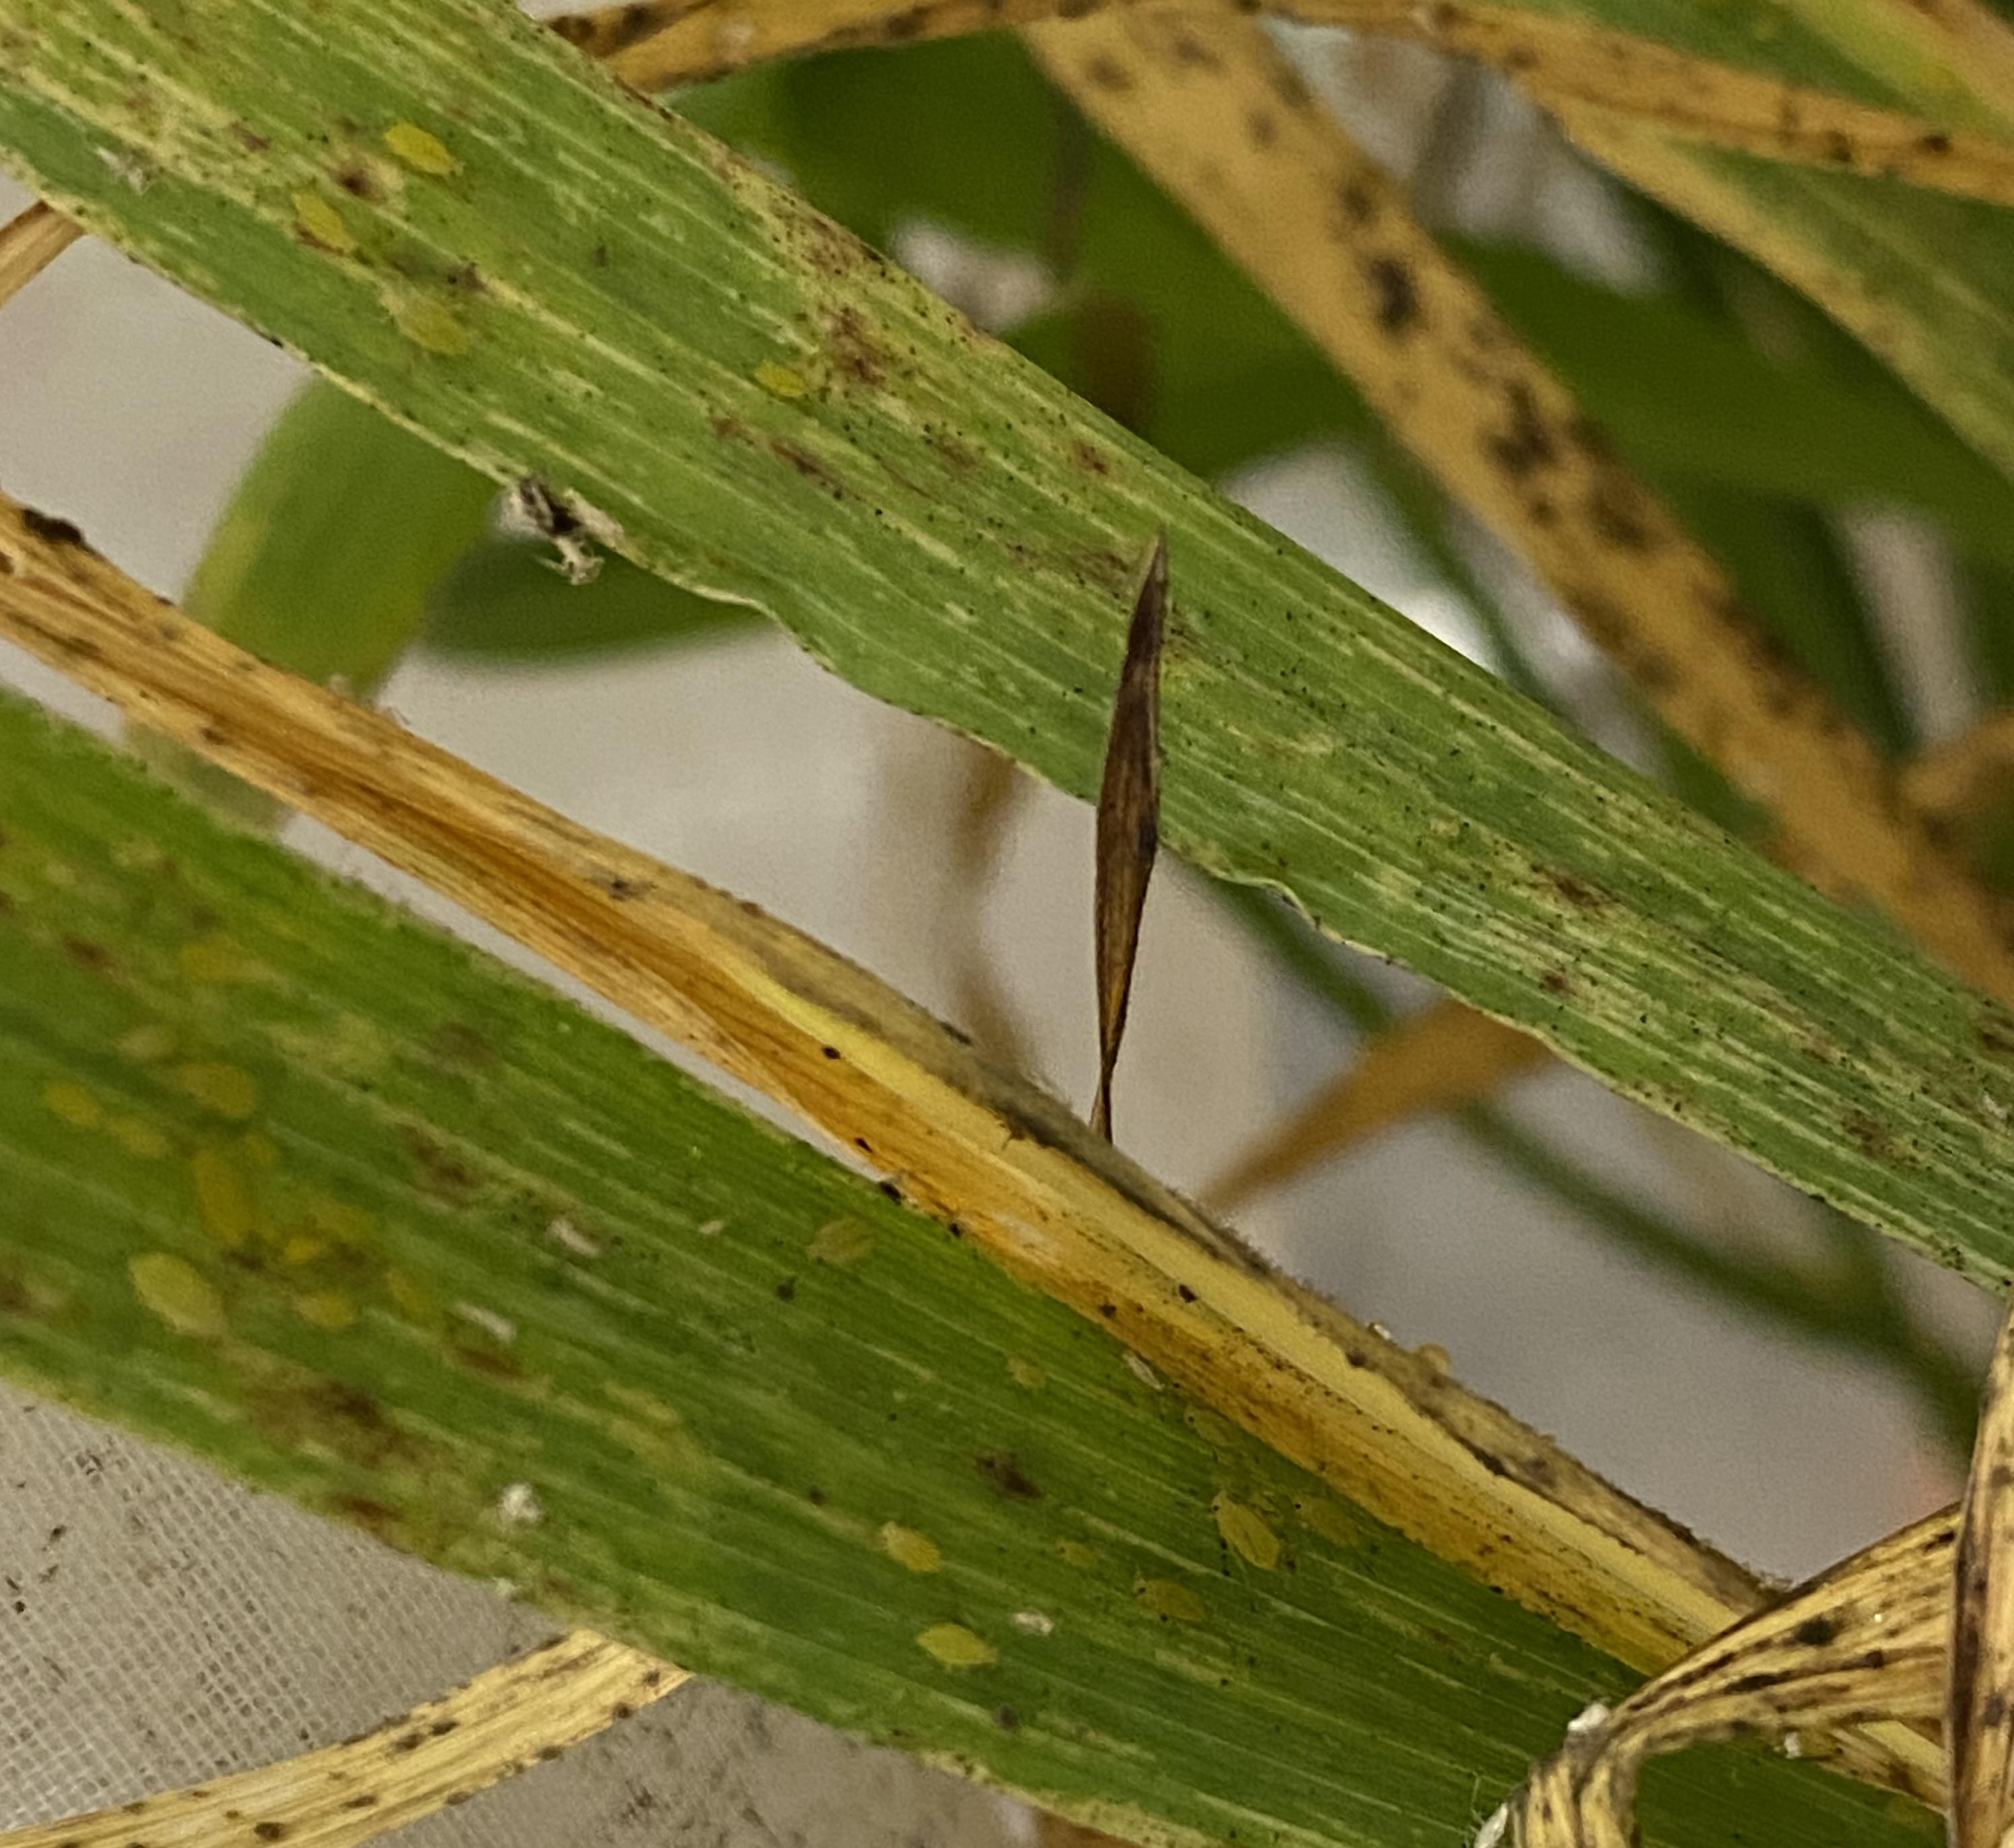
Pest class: cereal_grass_aphid